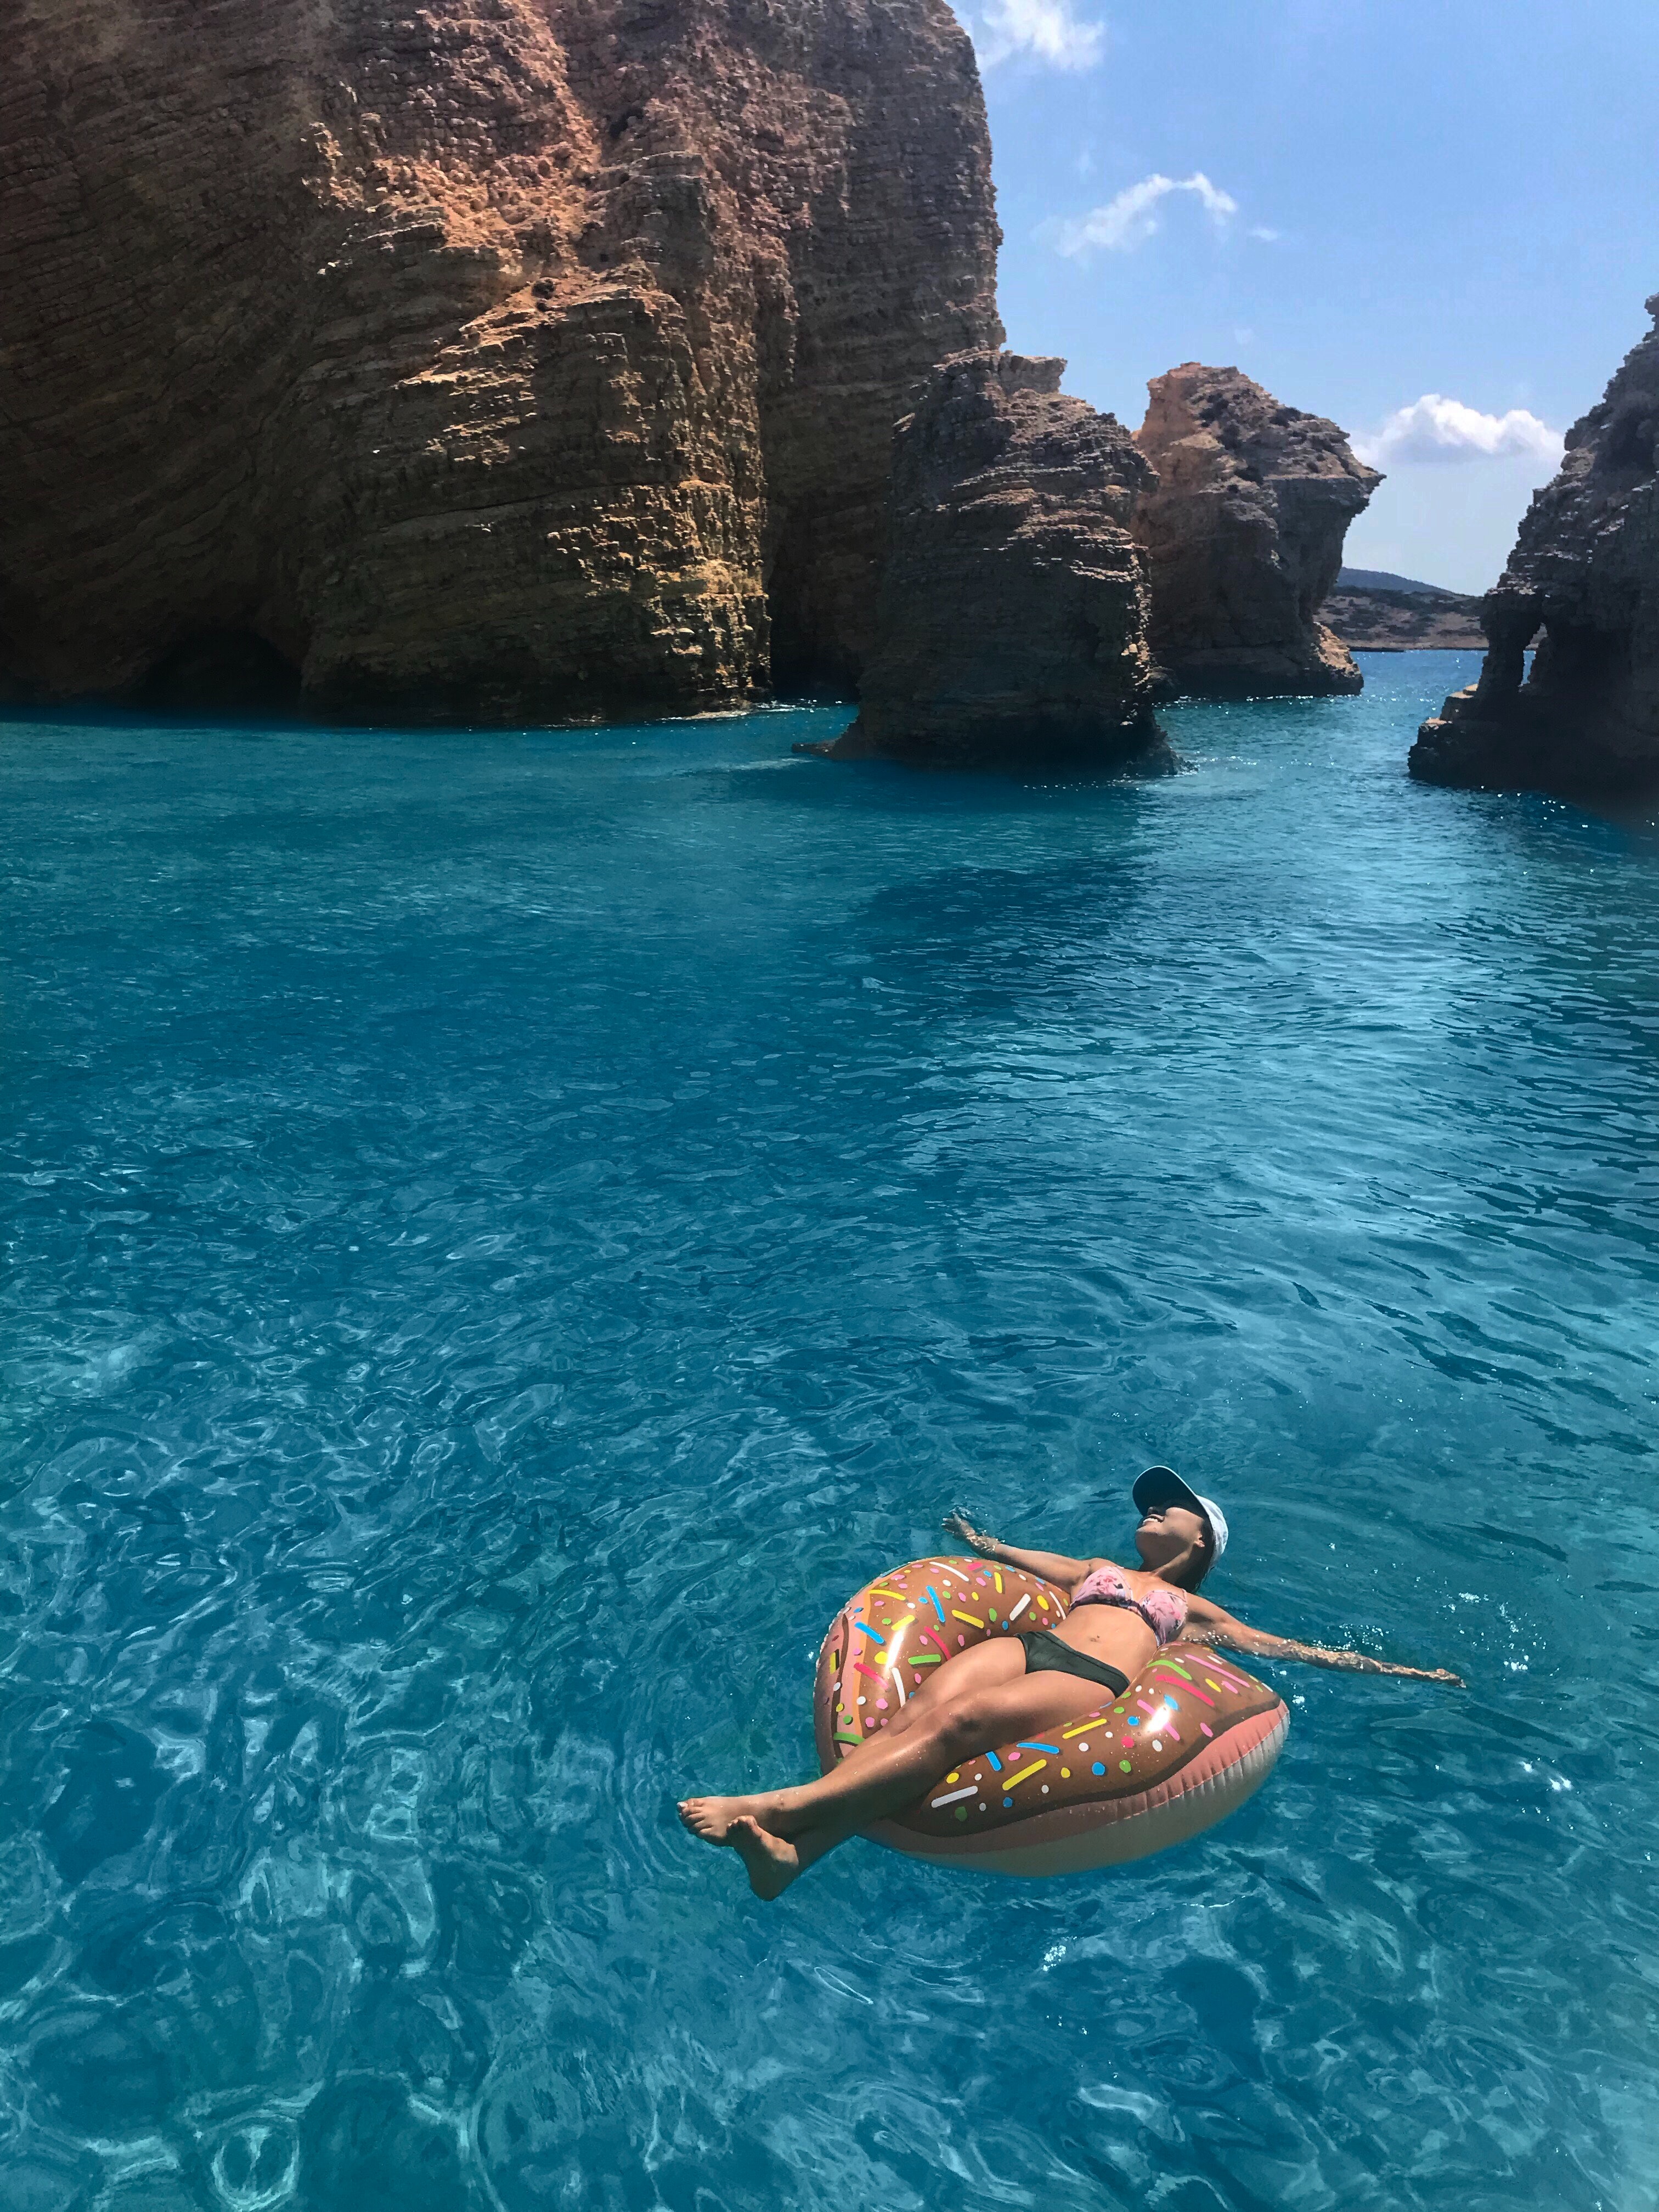
sea, vacation, rock, ocean, azure, tourism, coastal and oceanic landforms, fun, formation, summer, lagoon, recreation, vehicle, tropics, boat, leisure, cliff, caribbean, boating, bay, cape, coast, swimming, island, sea cave, terrain